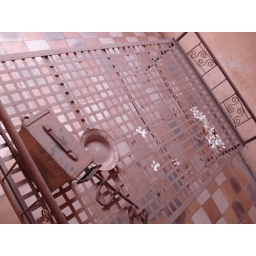
The beds and desks that the prisoners had been shackled to remained in the classrooms.